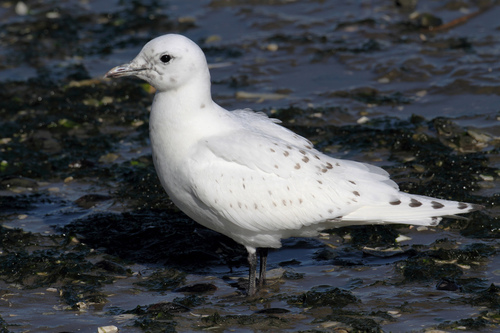
a beautiful bird white all over with a few brown spots on white wings and black spots on white tail.
this is a white bird with some black marks on the tips of its wing feathers, tail feathers, and beak.
this bird is nearly all white with some gray speckles, and a long hooked bill.
this bird has a white crown, a white wing, and a white bellythe bird is white all over with small brown spotted feathers and small black eyes.
the beak of the bird is spotted with brown, while the tail of the bird displays brown heart shapes.
this bird has wings that are white and has a big bill
this bird has wings that are white and has black spots
this bird has a white crown and a white breast and white wings flecked in grey spots.
this bird is all white with short gray legs, black spots, a large neck, a curved spotted beak, and a long tail.
Species: Ivory Gull